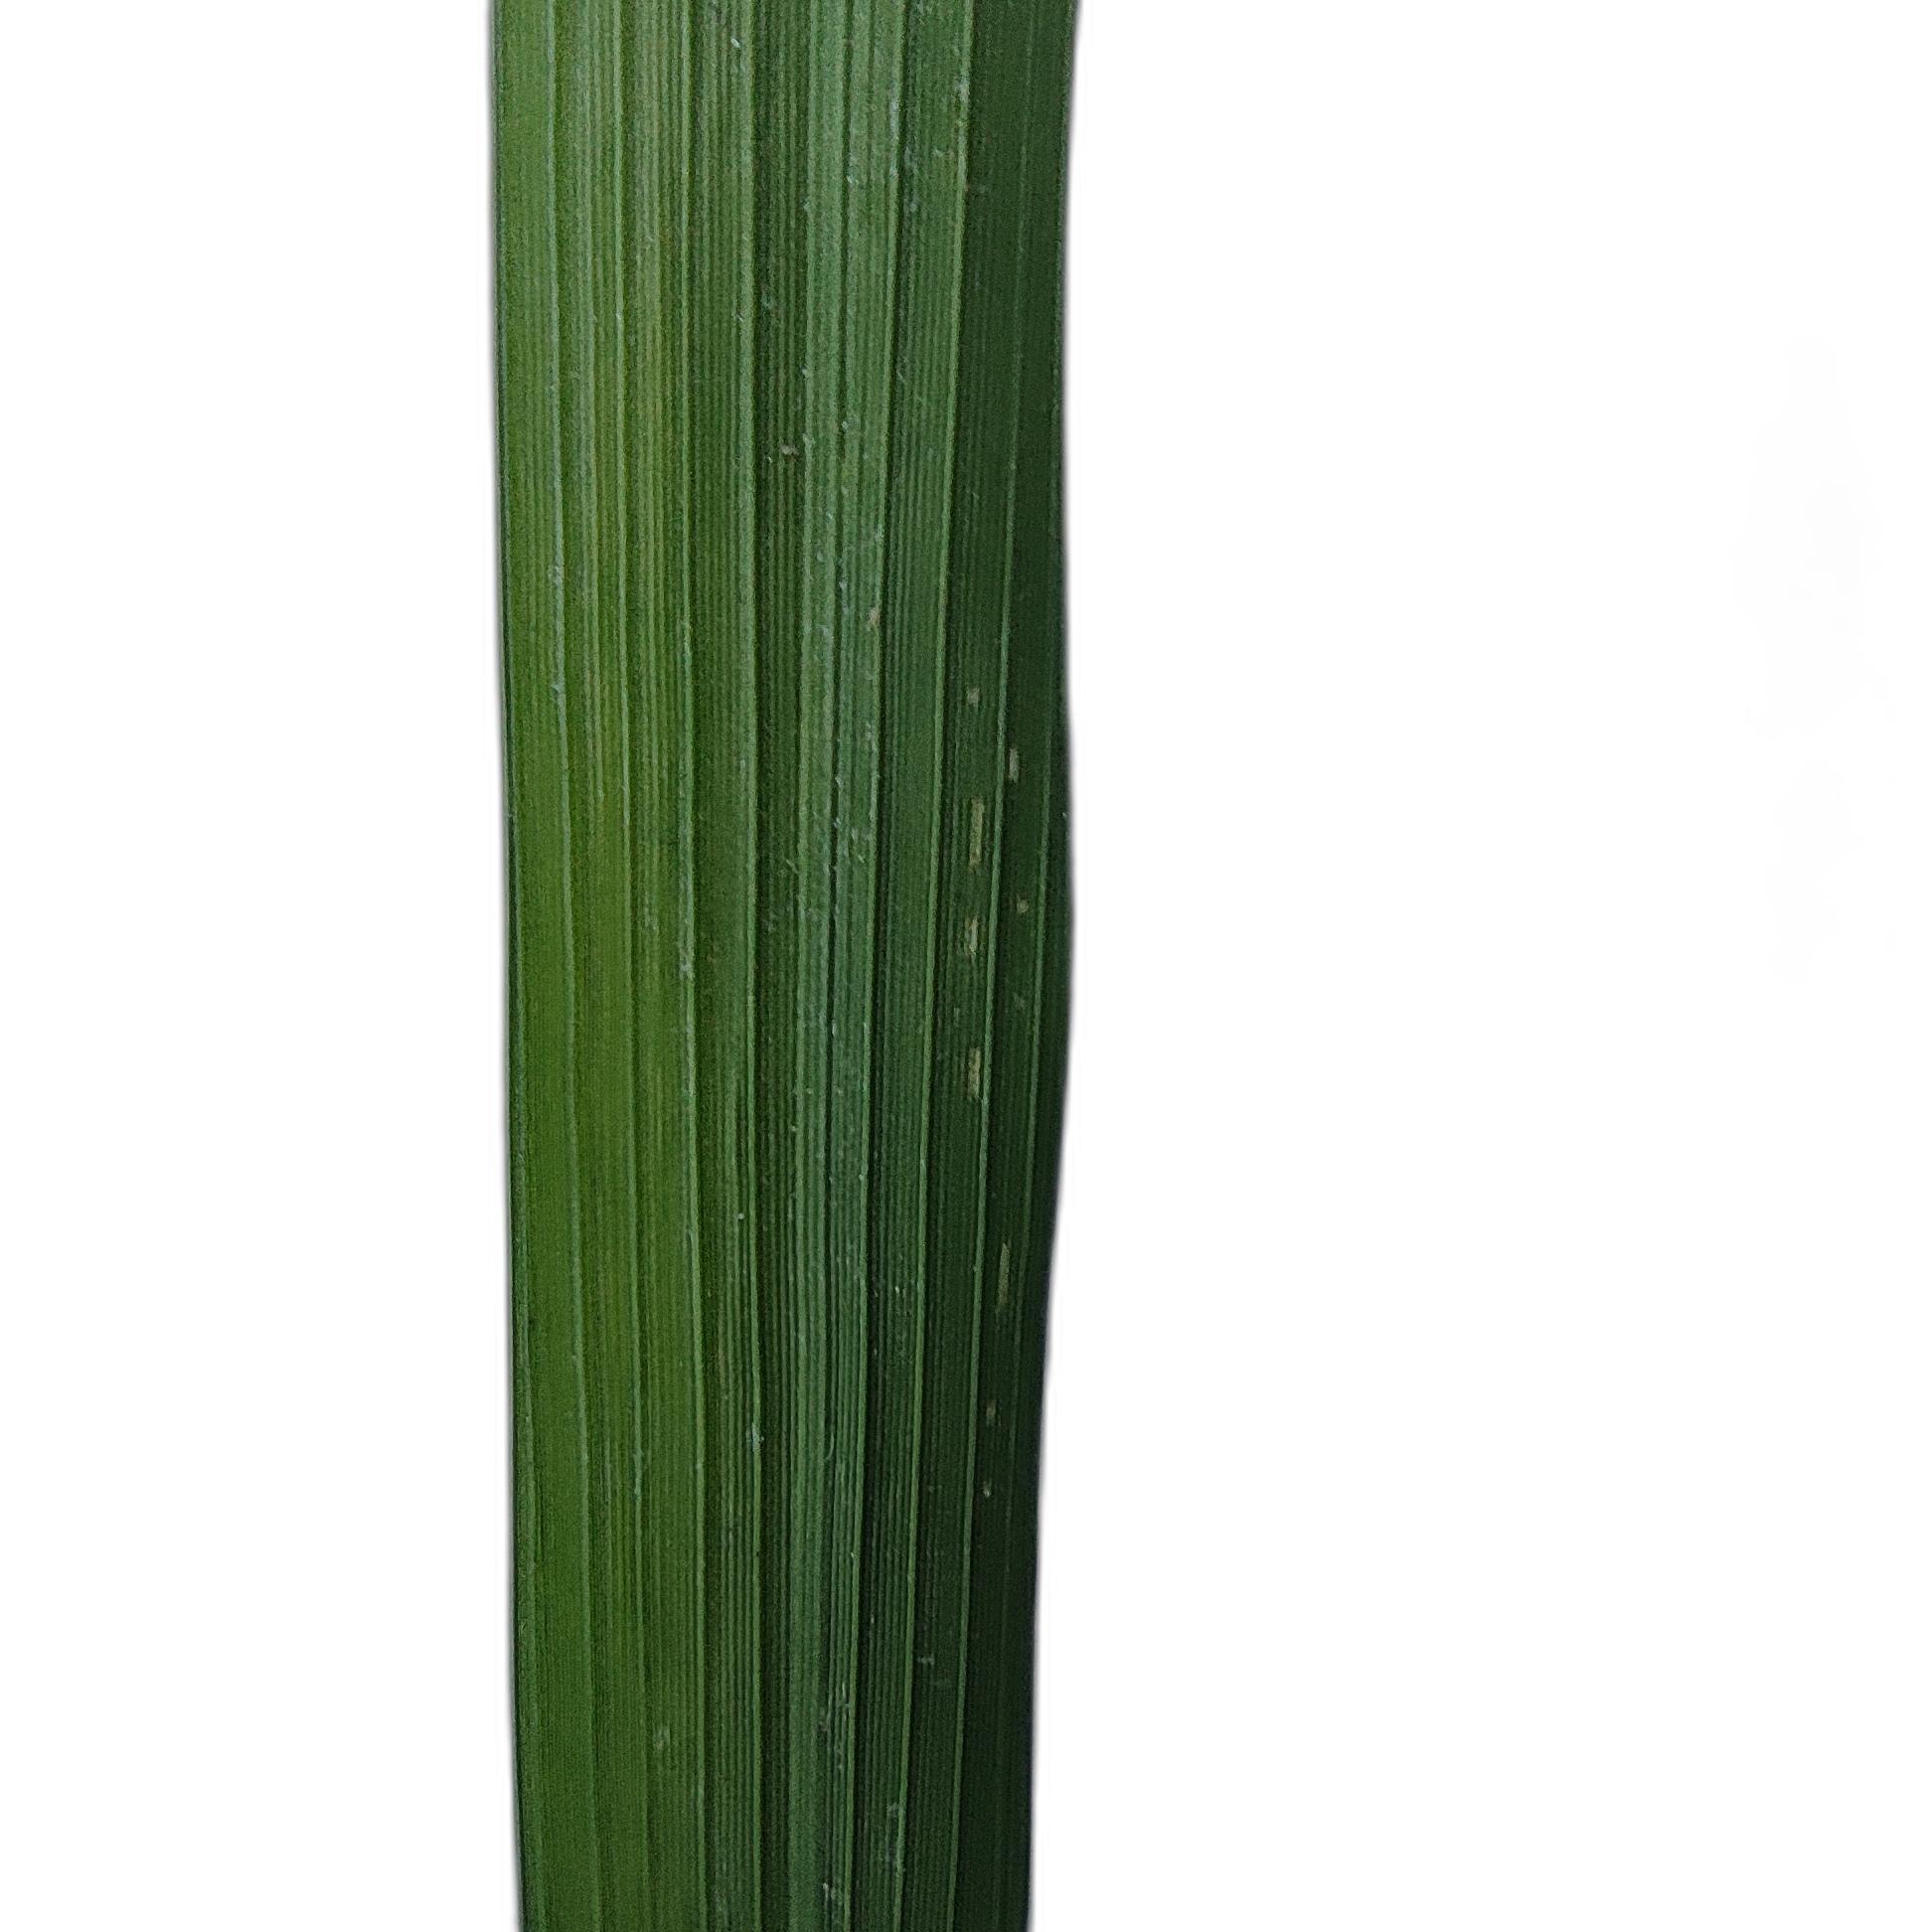
Label: Healthy